Chaos Wars

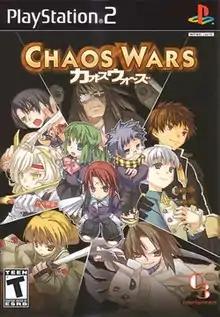
North American cover art

is a tactical role-playing video game developed and published by Idea Factory for the PlayStation 2. It was originally released in Japan on September 21, 2006. It was localized and released in North America by O~3 Entertainment in 2008, where it gained infamy for its poor voice acting.